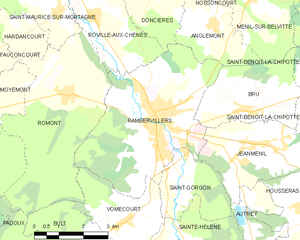
Carte des communes françaises Rambervillers
Rambervillers, est une commune du département des Vosges, en région Grand Est.